Three Parallel Rivers

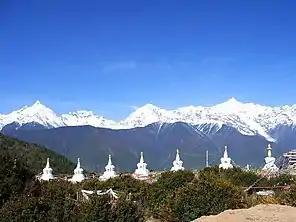
Meili Xue Shan—Meili Snow Mountains, in Yunnan Protected Area.

The protected areas extend over 15 core areas, totalling 939,441.4 ha, and buffer areas, totalling 758,977.8 ha across a region of 180 km by 310 km. Here, for a distance of over 300 km, three of Asia's great rivers run roughly parallel to one another though separated by high mountain ranges with peaks over 6,000 meters. After this area of near confluence, the rivers greatly diverge: the Nujiang River becomes Salween and empties out at Moulmein, Burma, into the Indian Ocean; the Lancang becomes the Mekong and empties at south of Ho Chi Minh City, Vietnam into the South China Sea; and the Yangtze flows into the East China Sea at Shanghai. Selected nature reserves and places of scenic beauty in this unique region were collectively awarded World Heritage Site status in 2003 for their very rich biodiversity and outstanding topographical diversity.